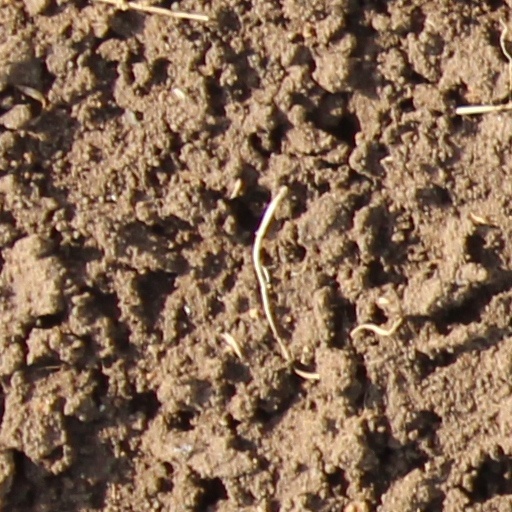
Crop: wheat